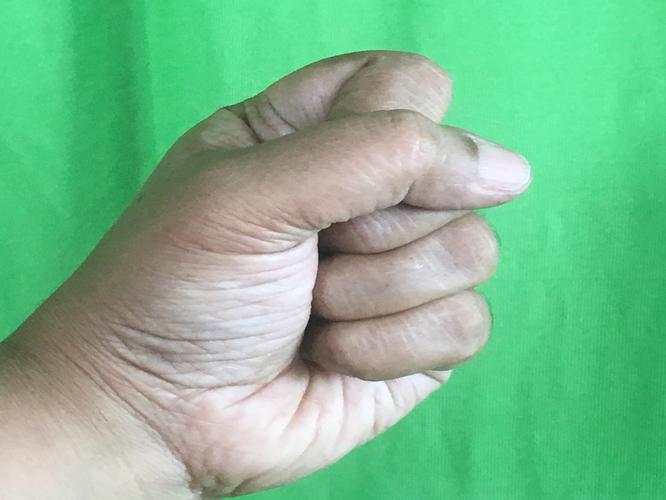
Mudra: Mushti
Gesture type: single_hand